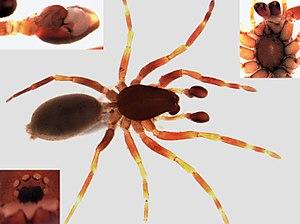
Huttonia palpimanoides, unique représentant du genre Huttonia et de la famille des Huttoniidae, est une espèce d'araignées aranéomorphes.